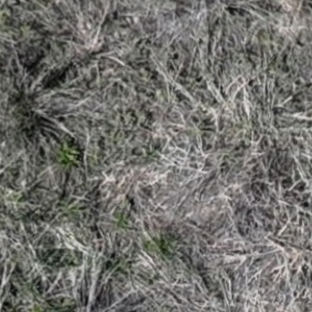
Month: may